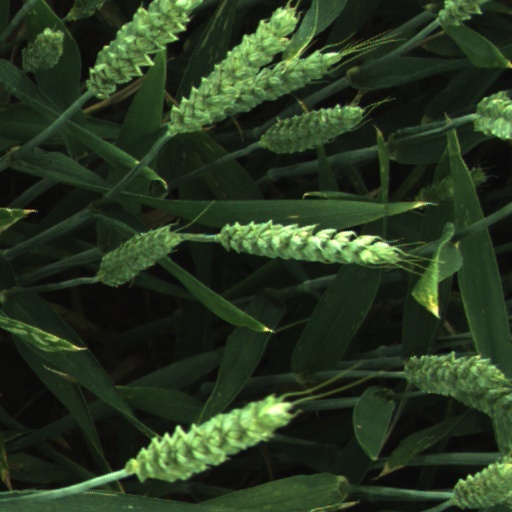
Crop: wheat